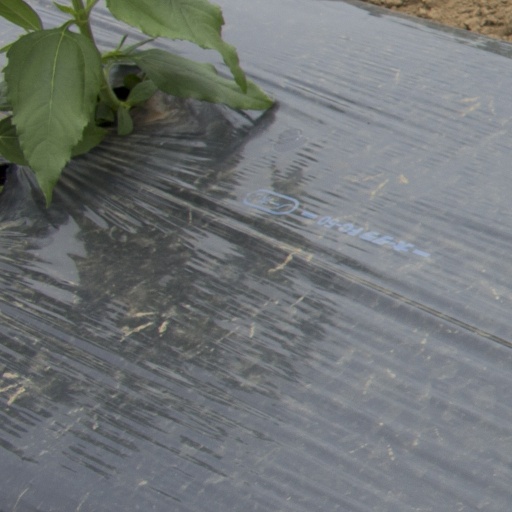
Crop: Jerusalem artichoke